Bistra, Maramureș

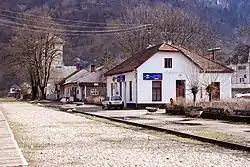
Railway station of Valea Vișeului

The main activity of the residents is subsistence farming, the main crops being potatoes, corn, oat, beans, onions, carrots, parsley, garlic and cucumbers. Woodcutting and woodworking have also been important activities for the locals throughout history, with the activity expanding in scale in recent years. A large part of the population also works in the public sector, in education, health, administration, telecommunications and rail.